13 Minutes (2021 film)

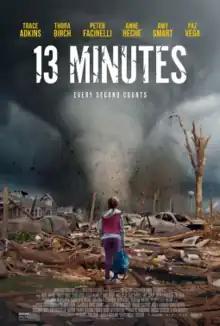
Film poster

13 Minutes is a 2021 American-Canadian disaster film written, directed and produced by Lindsay Gossling, in her feature debut film. It stars Trace Adkins, Thora Birch, Peter Facinelli, Anne Heche, Amy Smart and Paz Vega.